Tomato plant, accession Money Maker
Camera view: horizontal (90 deg, fisheye); turntable rotation: 240 degrees
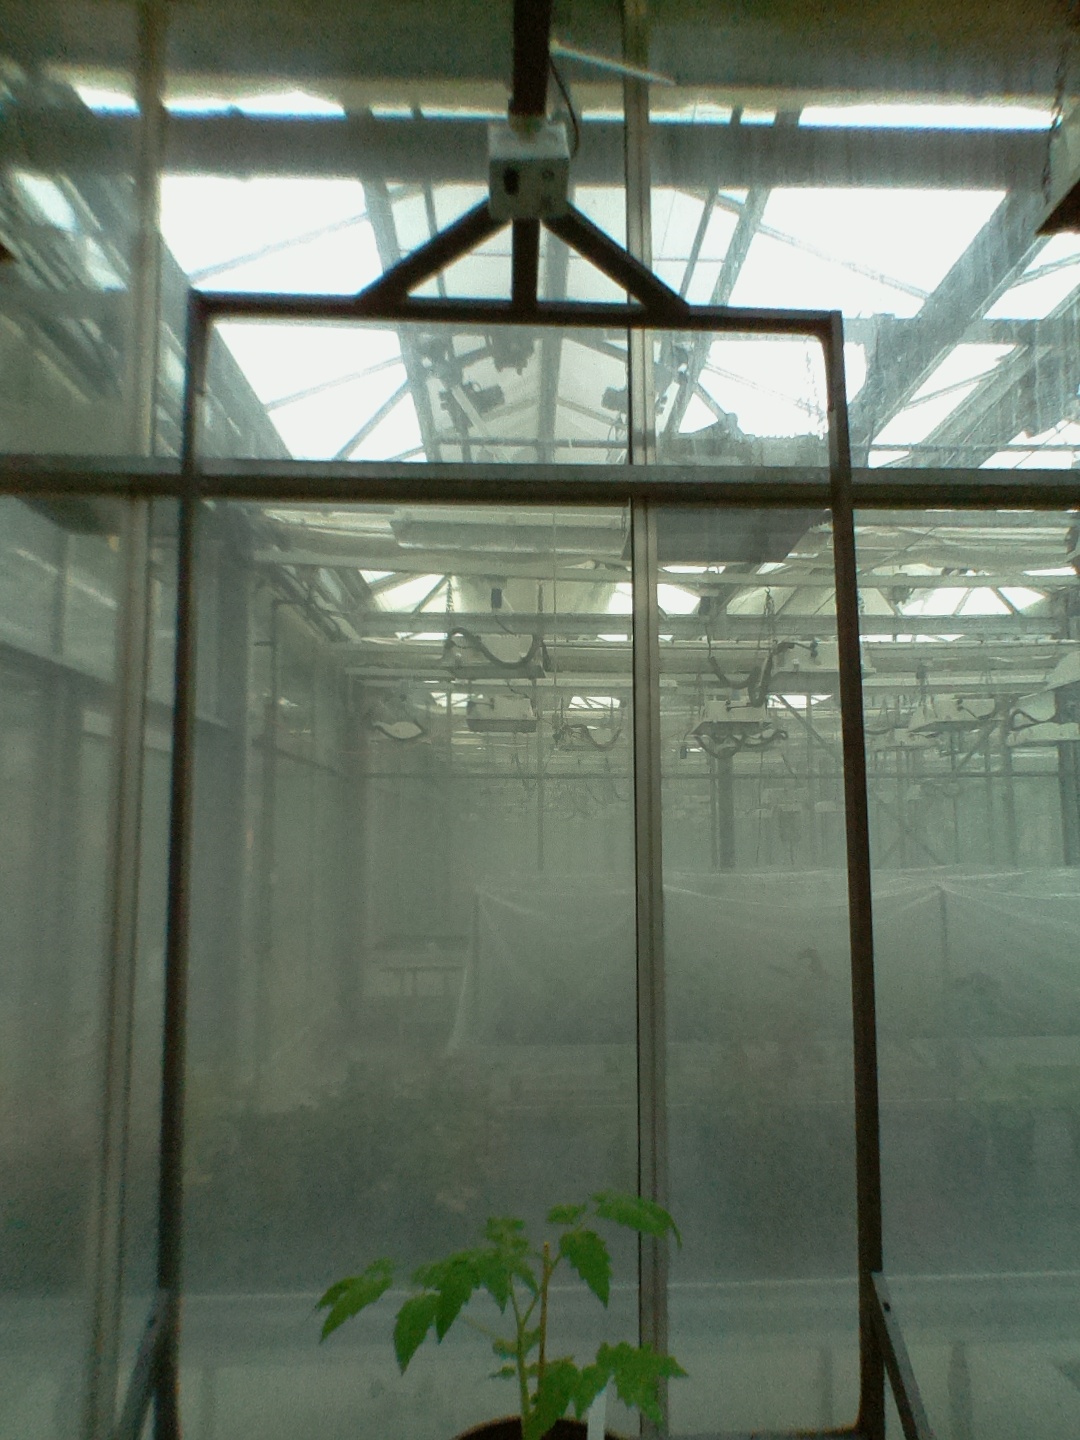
BBCH growth stage 13: 6 of true leaves visible